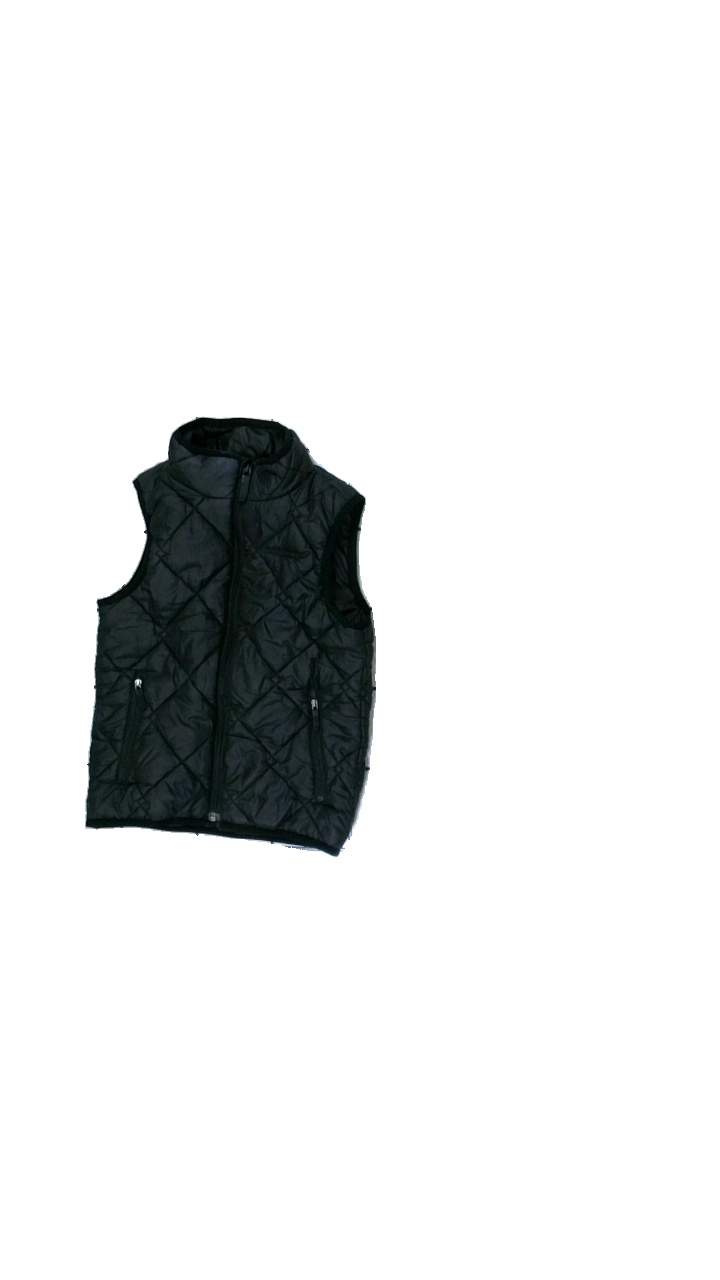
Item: Outerwear (Children)
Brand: Everest
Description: damaged zipper
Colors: Black
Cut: Regular
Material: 62% Nylon 38% Polyester
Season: All
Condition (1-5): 2
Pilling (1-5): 5
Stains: Minor
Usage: Export
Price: <50